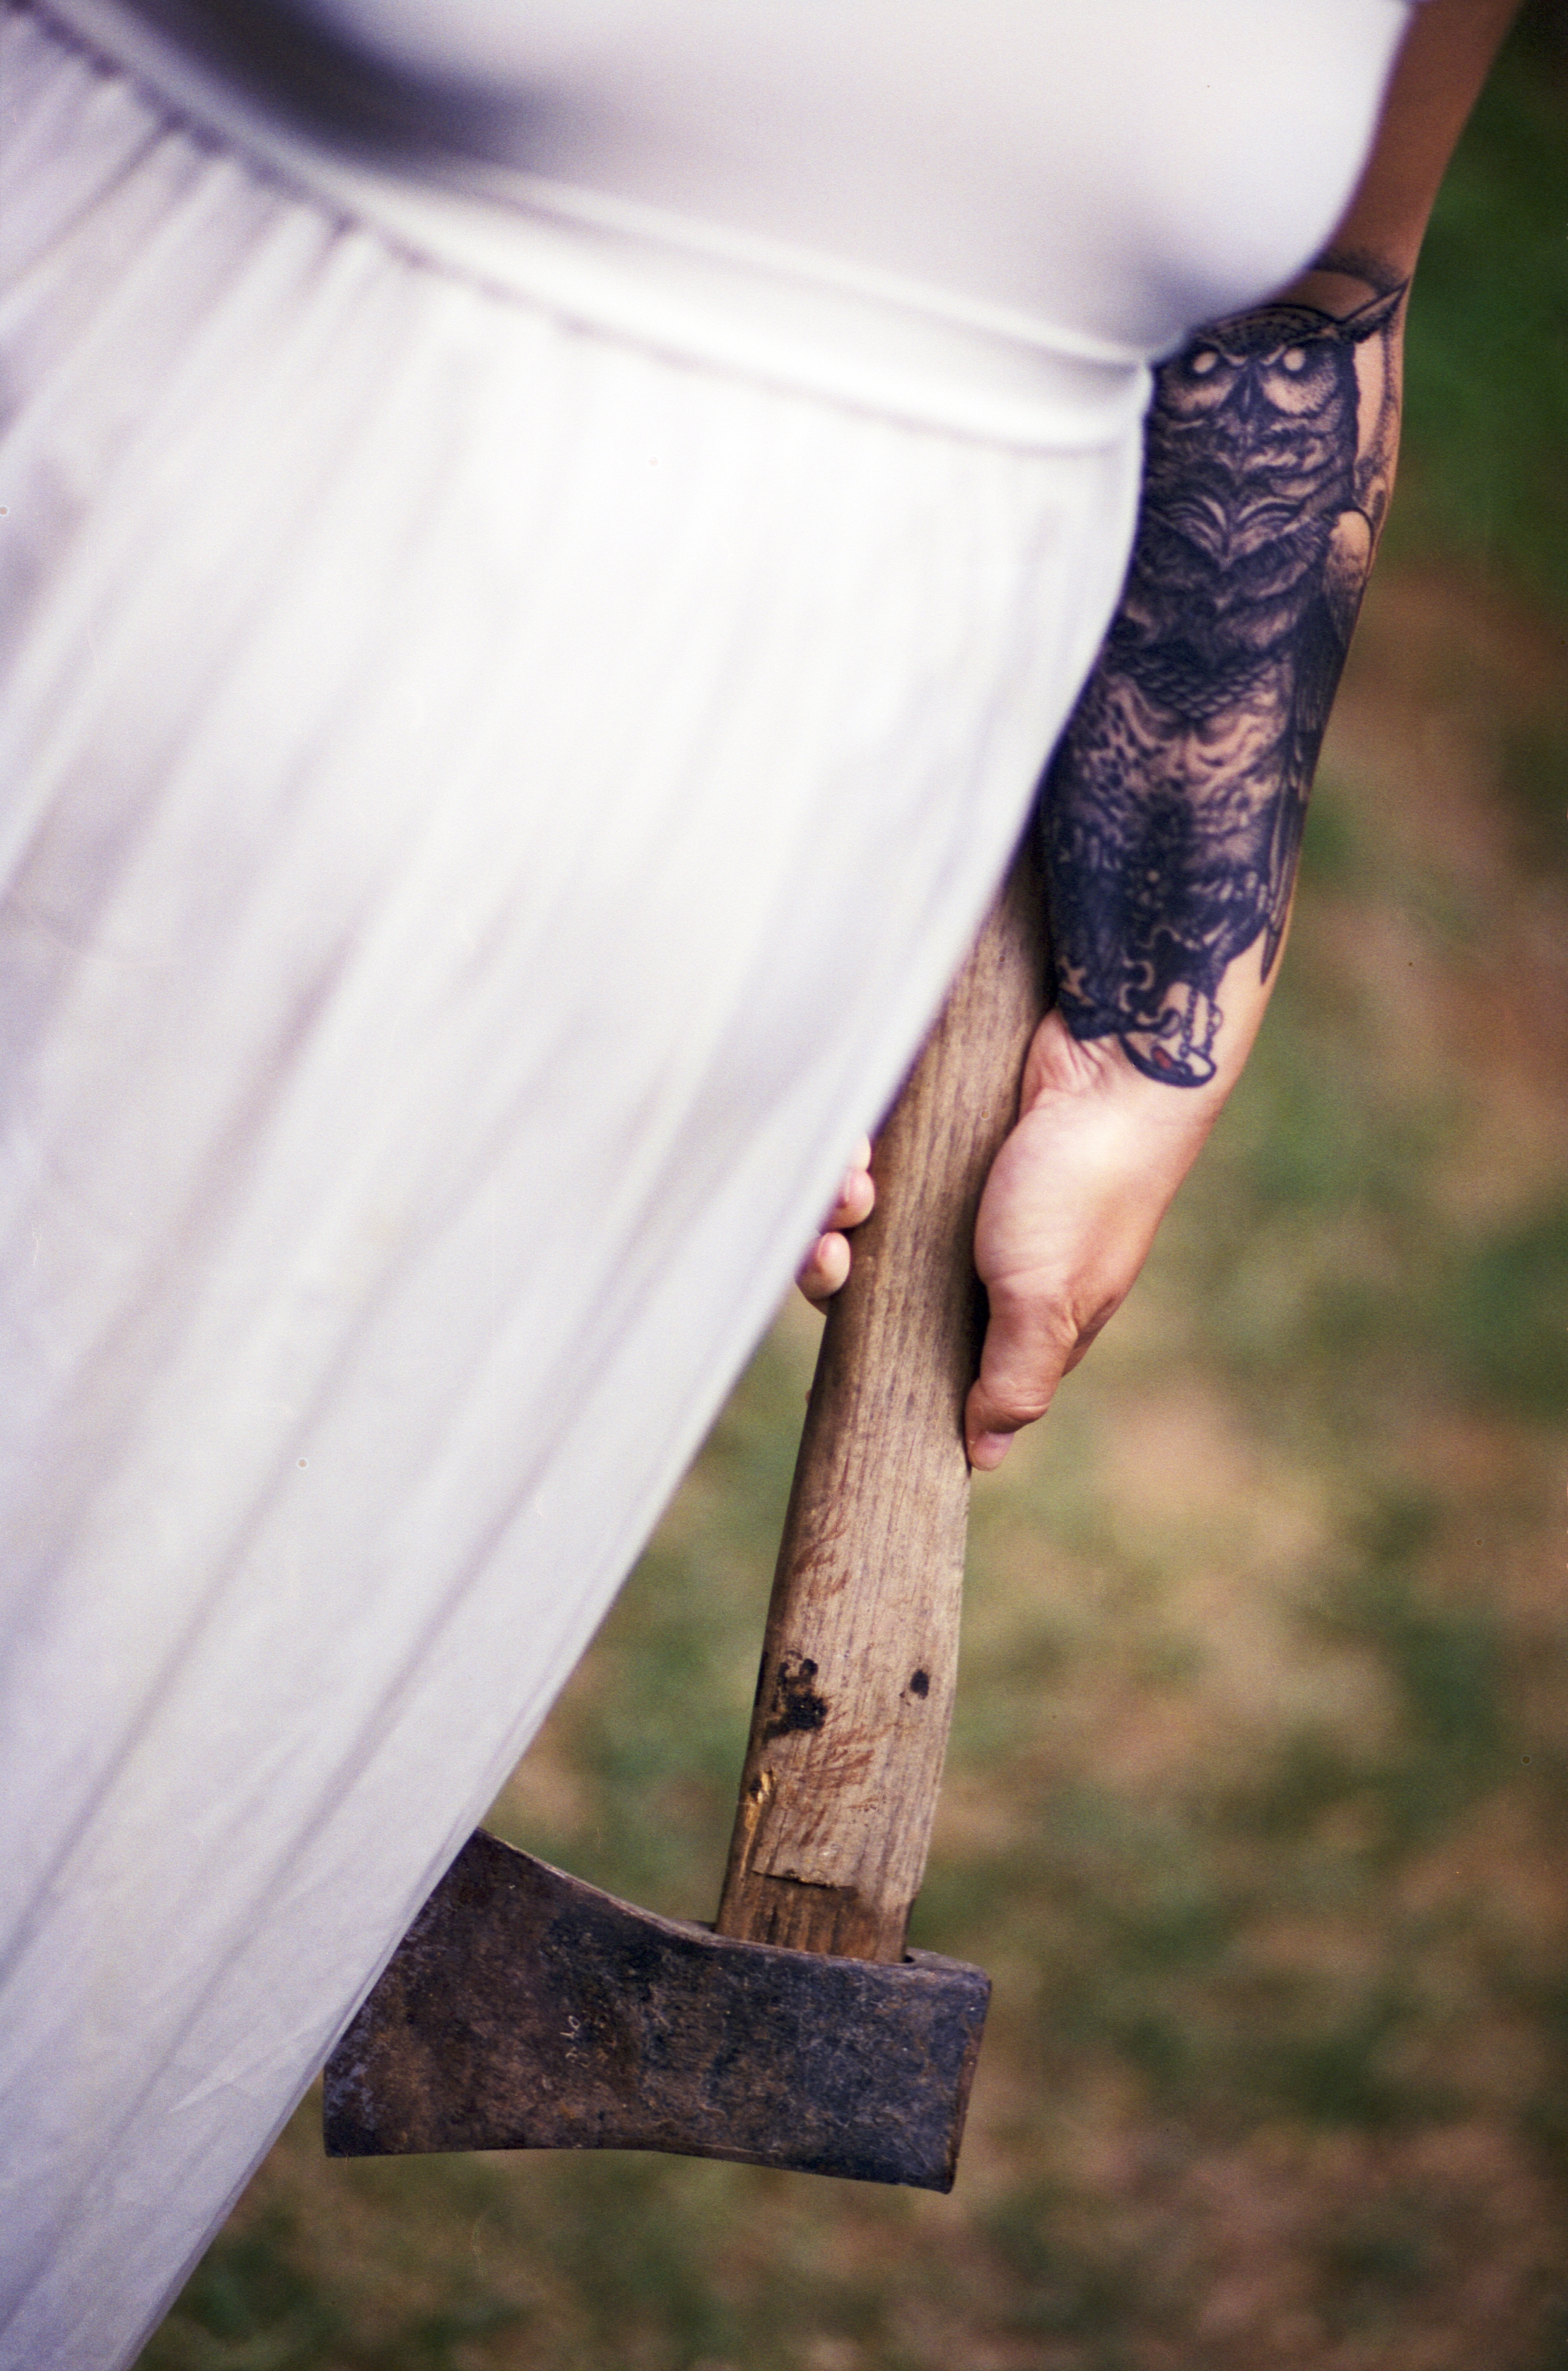
hand, white, photography, spooky, spring, green, tattoo, color, canon, fashion, blue, clothing, bride, axe, human body, scary, dress, photograph, horror, 85mm, 18, eos3, cinestill, 50d, killer